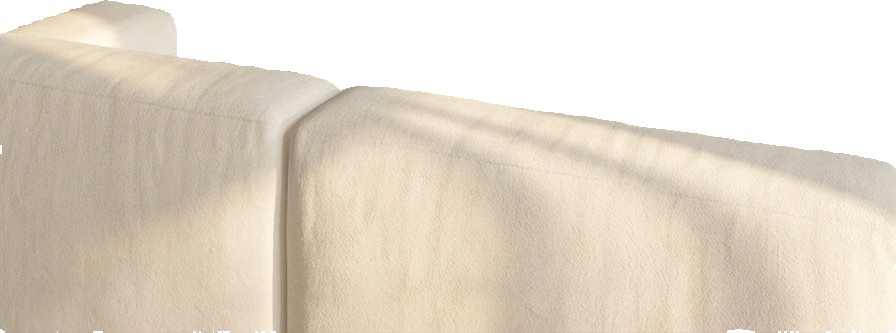
Surface category: sofa